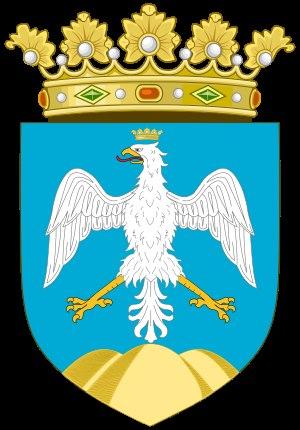
Cette liste recense les anciennes commanderies et maisons de l'Ordre du Temple dans les Abruzzes, région d'Italie.